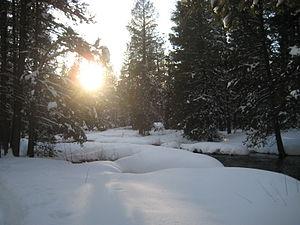
Le lac Donner est un lac d'eau douce du nord-est de la Californie, sur les contreforts est de la Sierra Nevada et à environ 18 km au nord-est du lac Tahoe. Une moraine sert un barrage naturel pour le lac. Le lac est situé dans la ville de Truckee, entre l'Interstate 80 au nord et Schallenberger Ridge au sud. Les voies de l'Union Pacific Railroad longent la Schallenberger Ridge et suivent de près la route du chemin de fer transcontinental d'origine. La route historique 40 suit la rive nord, puis grimpe au col Donner, d'où l'ensemble du lac peut être vu.